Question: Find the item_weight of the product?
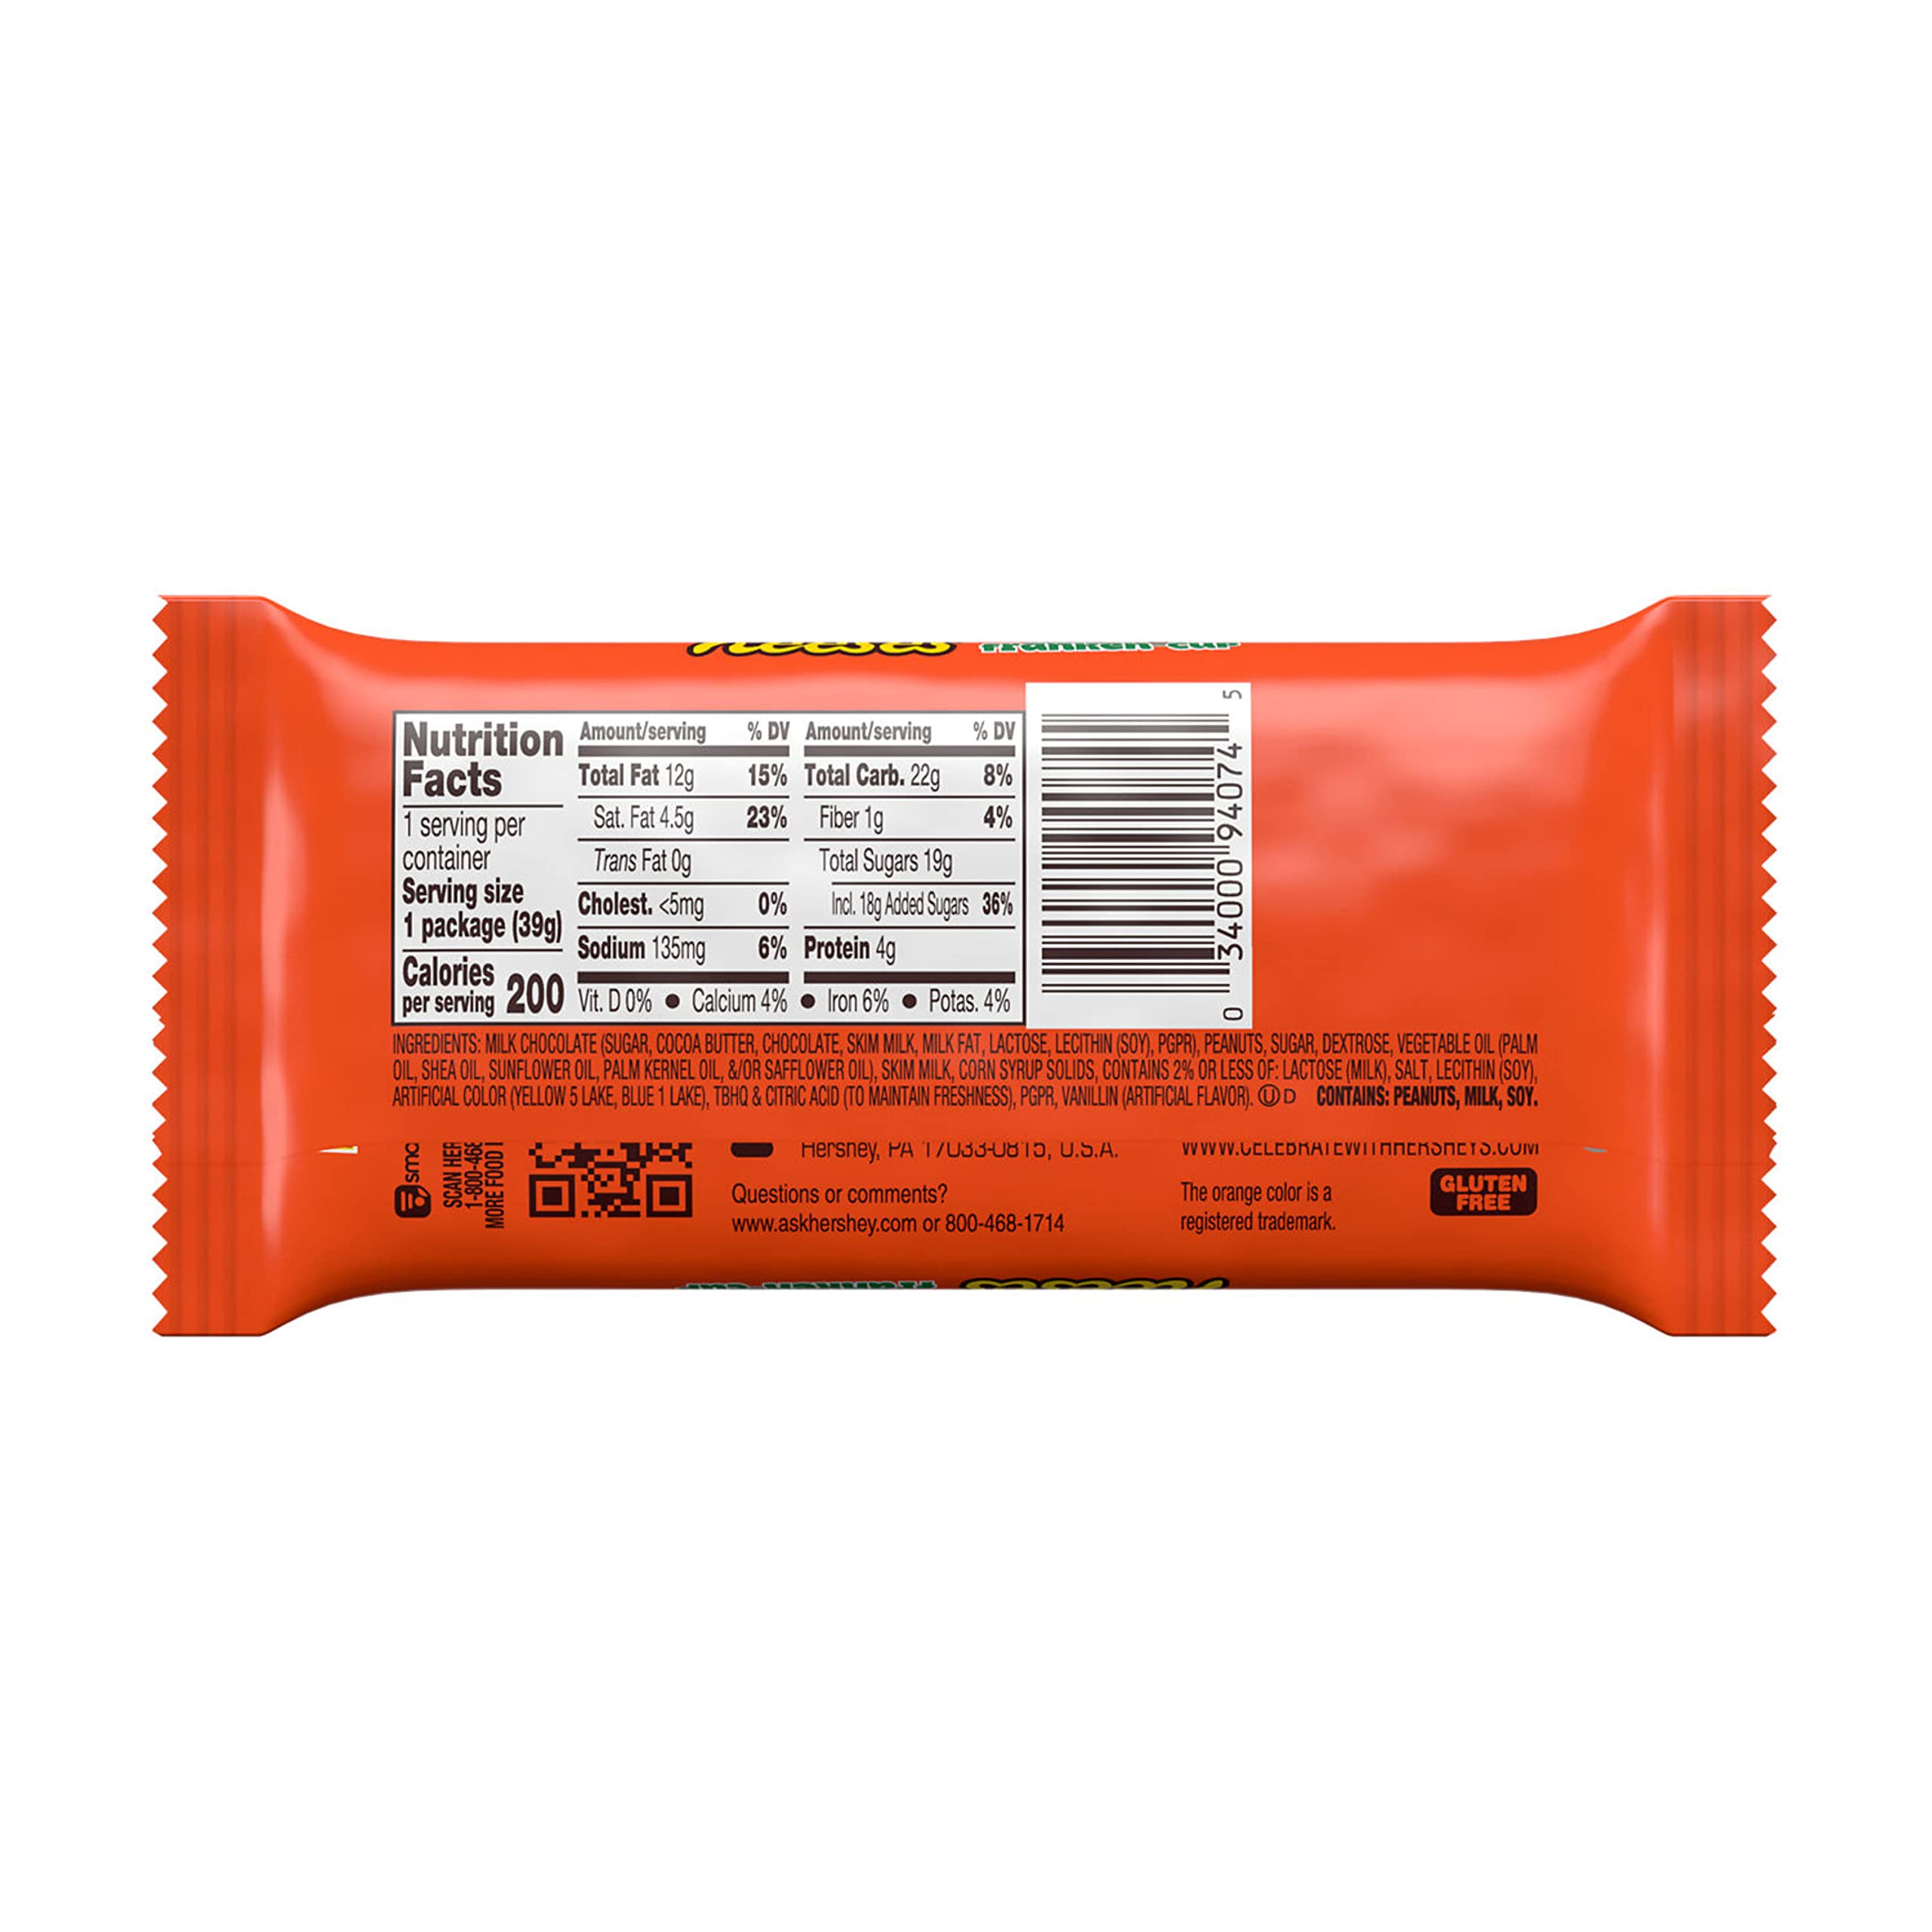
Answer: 39.0 gram